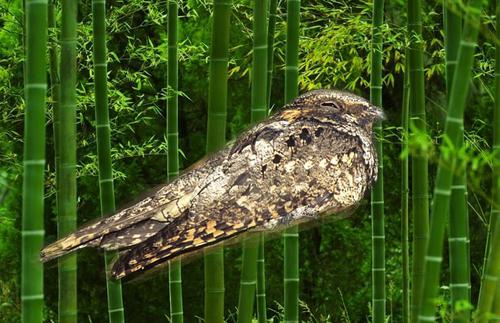
Bird species: Whip_poor_Will
Bird type: landbird
Background: land